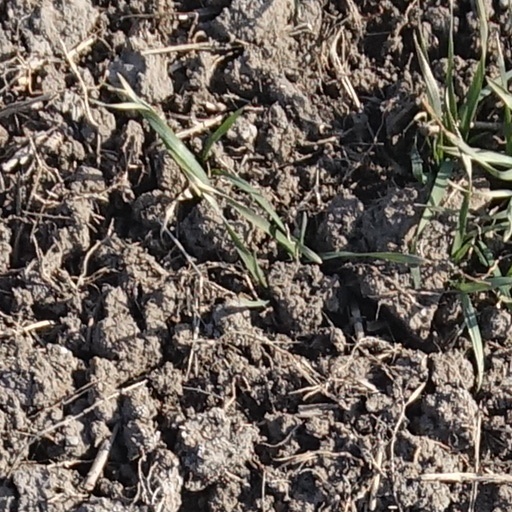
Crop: wheat